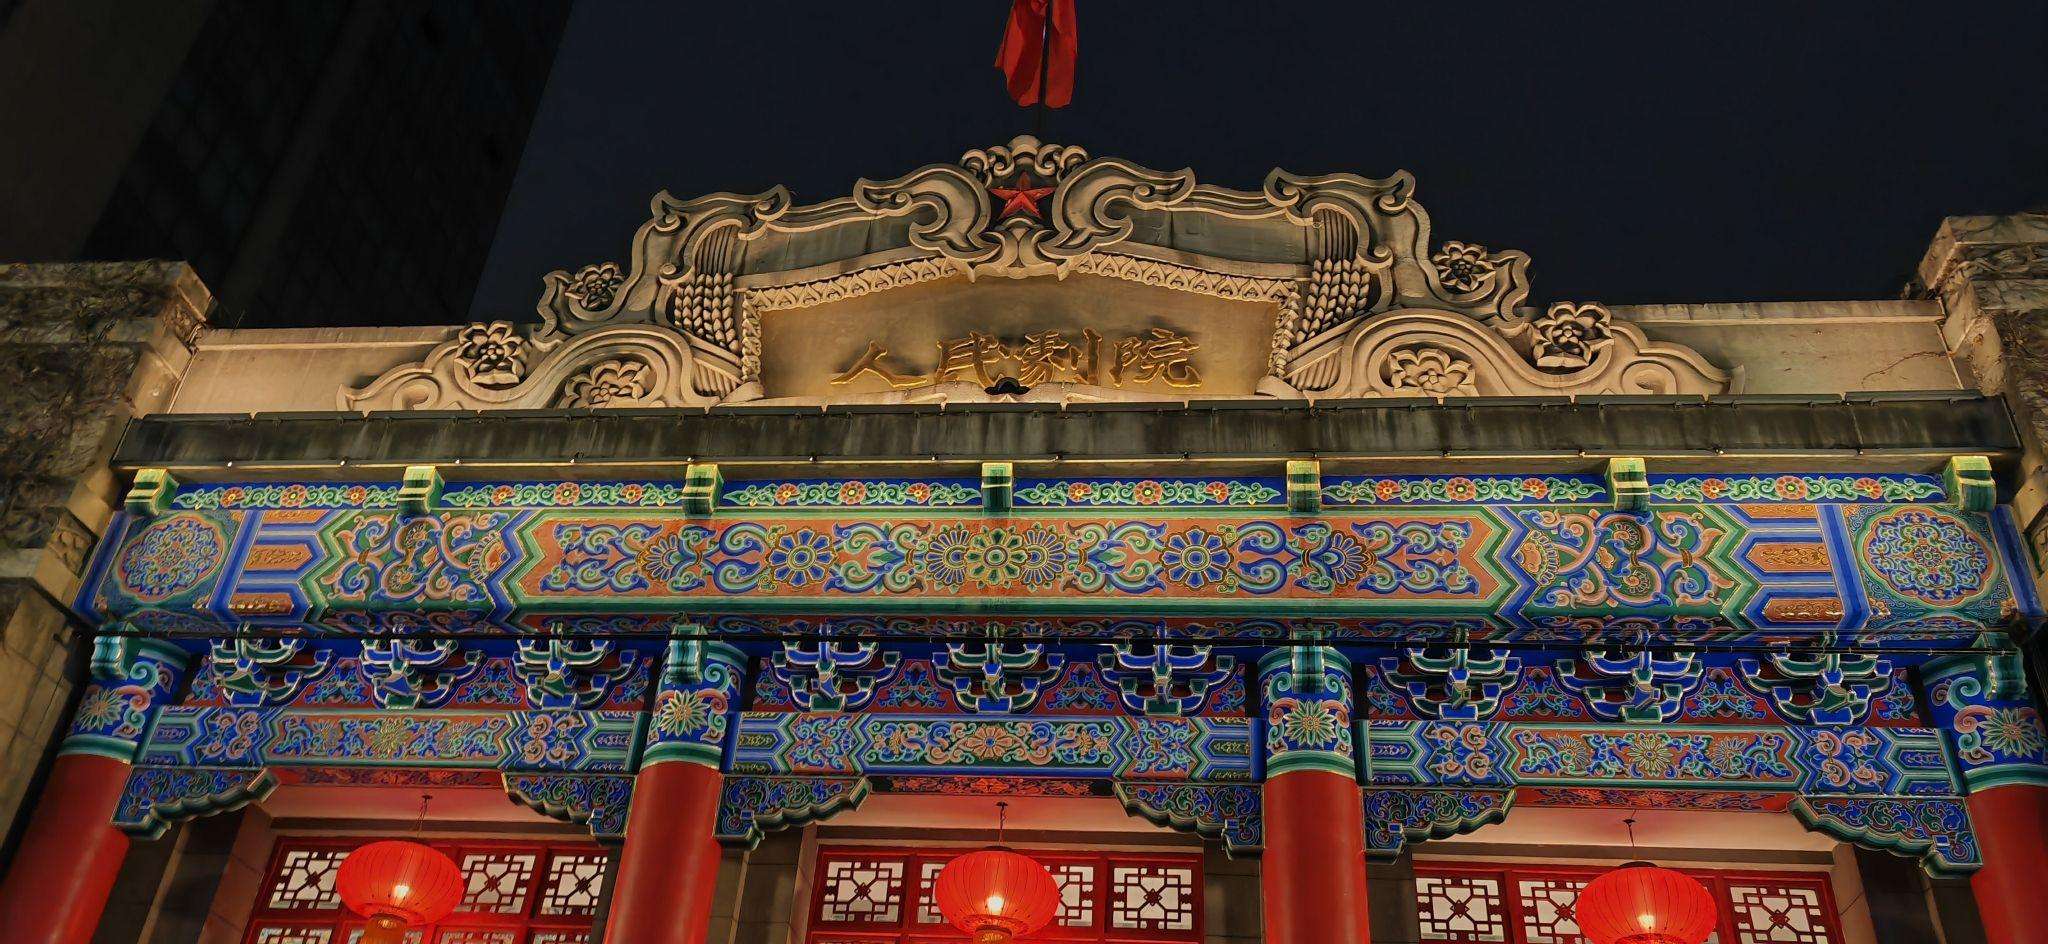
地标名称：人民剧院
所在城市：西安市·莲湖区